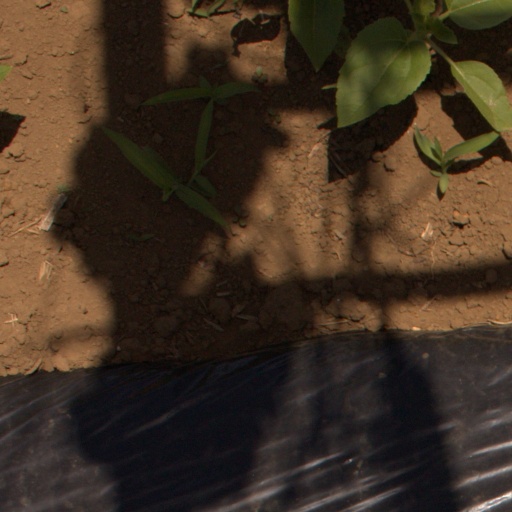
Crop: Jerusalem artichoke